Charles F. Harris

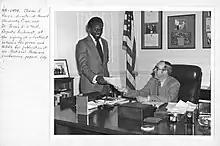

Charles F. Harris (January 3, 1934 – December 16, 2015) was an American book publisher and editor. Through his pioneering work at Howard University Press and at Amistad Press, which he founded in 1986, Harris was instrumental in the publication of many books by notable African-American writers.